Bisentō

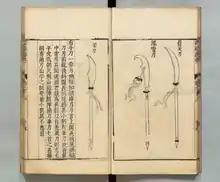
Bisento (Méi jiāndāo; 眉尖刀) from the Wǔjīng Zǒngyào (武經總要)

A is a polearm used in feudal Japan. The bisentō has various descriptions, "a double-edged long sword with a thick truncated blade", "a spear-like weapon with a blade at the end that resembles a scimitar", "a polearm resembling a glaive, with a long, heavy haft and a heavy, curved blade". The bisentō is said to have been used by ninja and peasants.